Murder of Jean Bradley

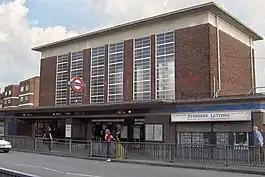

Bradley was a 47-year-old businesswoman who lived in Crowthorne, Berkshire with her boyfriend, teacher Nicholas Osbourne. She specialised in helping businesses move to new premises and her office was located on New Bond Street in London, 30 miles from her home. When she first got the job she decided that the best way to commute to work would be to drive half-way in to Acton Town tube station and then get to the London Underground for the rest of the journey. She and her housemate had specifically decided that the best place to park for Acton Town station was in Carbery Avenue nearby, since it seemed to be a safe street in a respectable area.